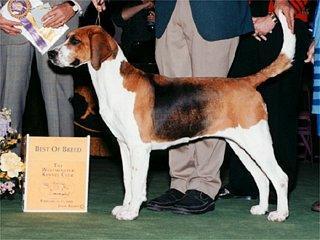
English_foxhound